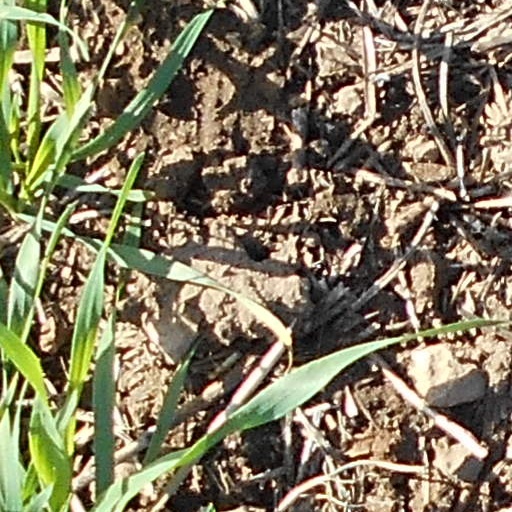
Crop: wheat